Leicester

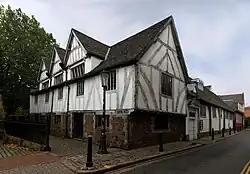
Leicester Guildhall, dating from the 14th century

Geoffrey of Monmouth composed his "History of the Kings of Britain" around the year 1136, naming a King Leir as an eponymous founder figure. According to Geoffrey's narrative, Cordelia had buried her father beneath the river in a chamber dedicated to Janus and his feast day was an annual celebration.